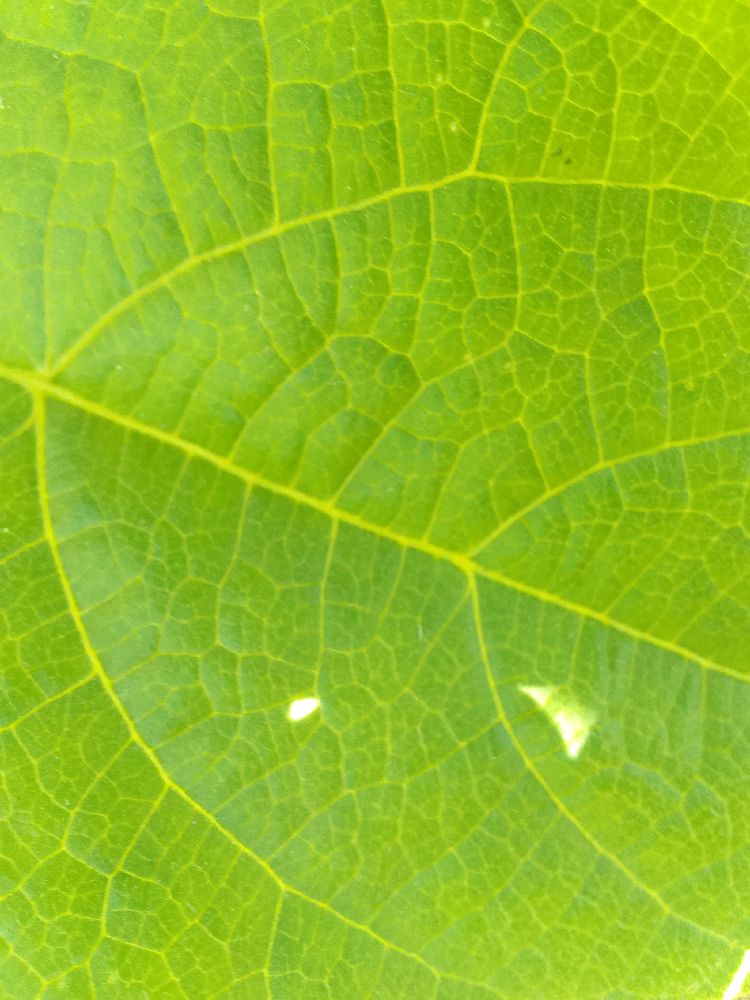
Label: healthy